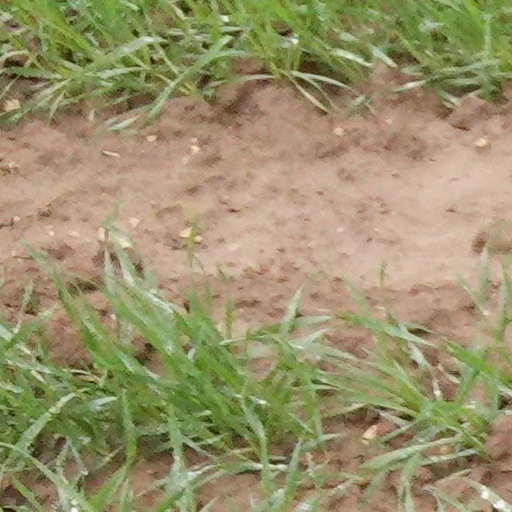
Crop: wheat